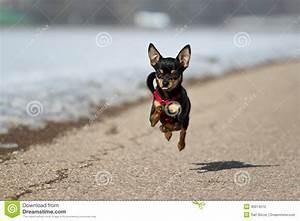
dog